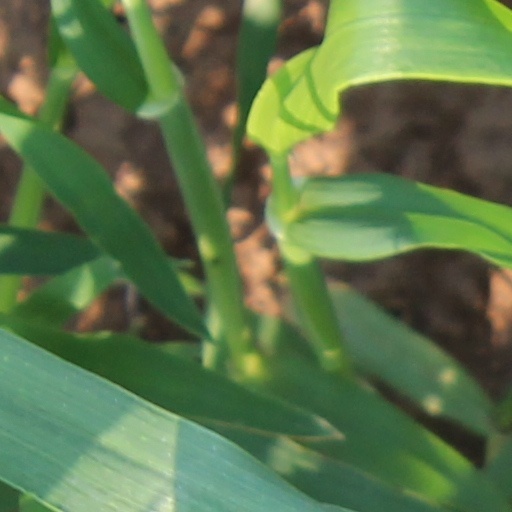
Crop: wheat